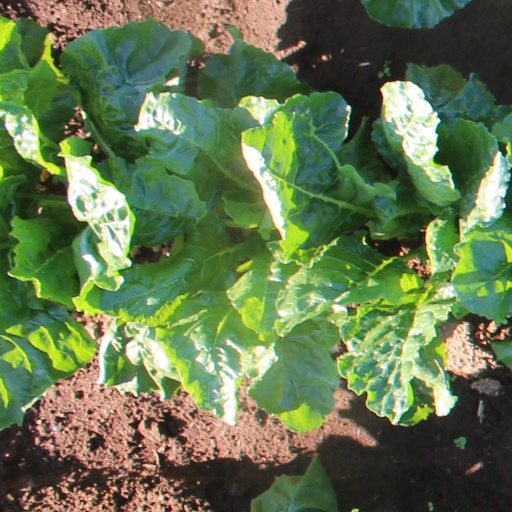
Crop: sugar beet